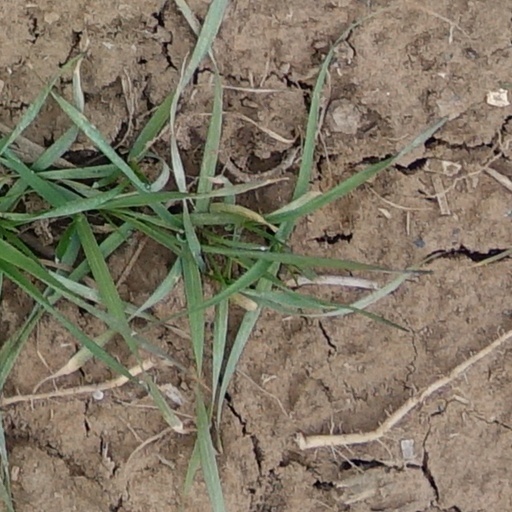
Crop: wheat